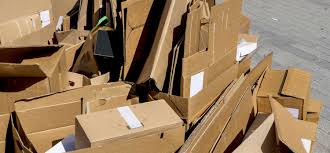
Waste category: cardboard